Parable (film)

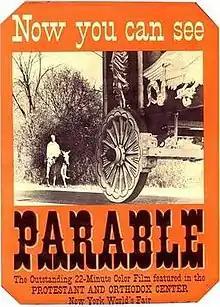
1964 publicity poster

Parable is a 1964 American short Christian film written and directed by Rolf Forsberg, made for the Lutheran Council and became popular when first screened at the 1964 New York World's Fair in 1964, and again in 1965 at the Protestant Pavilion. The film depicts Christ as a clown and the world as a circus and is considered both a revolutionary Christian film and one which proved to be influential.